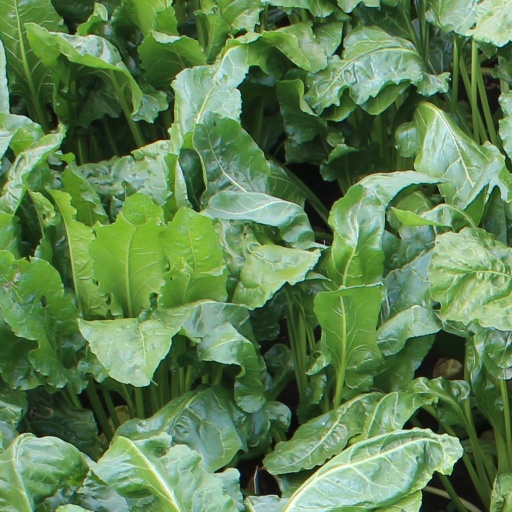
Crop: sugar beet